Silesian Military District

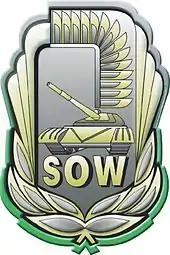
Śląski Okręg Wojskowy

Silesian Military District was one of three military districts in Poland, the other two being the Pomeranian Military District and the Warsaw Military District. All three were disbanded by the end of 2011 due to the restructuring of the Polish Army. Its headquarters was in Wrocław.